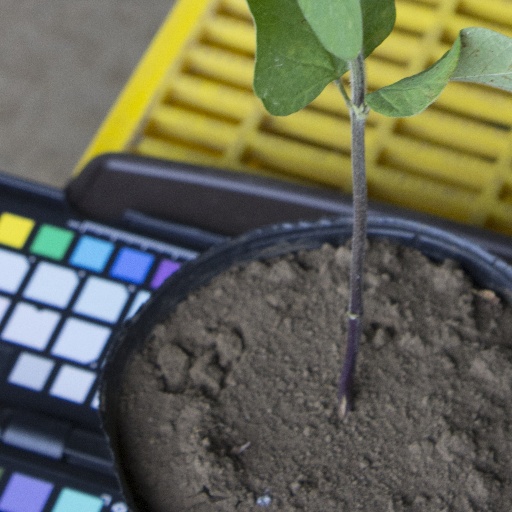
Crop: soybean